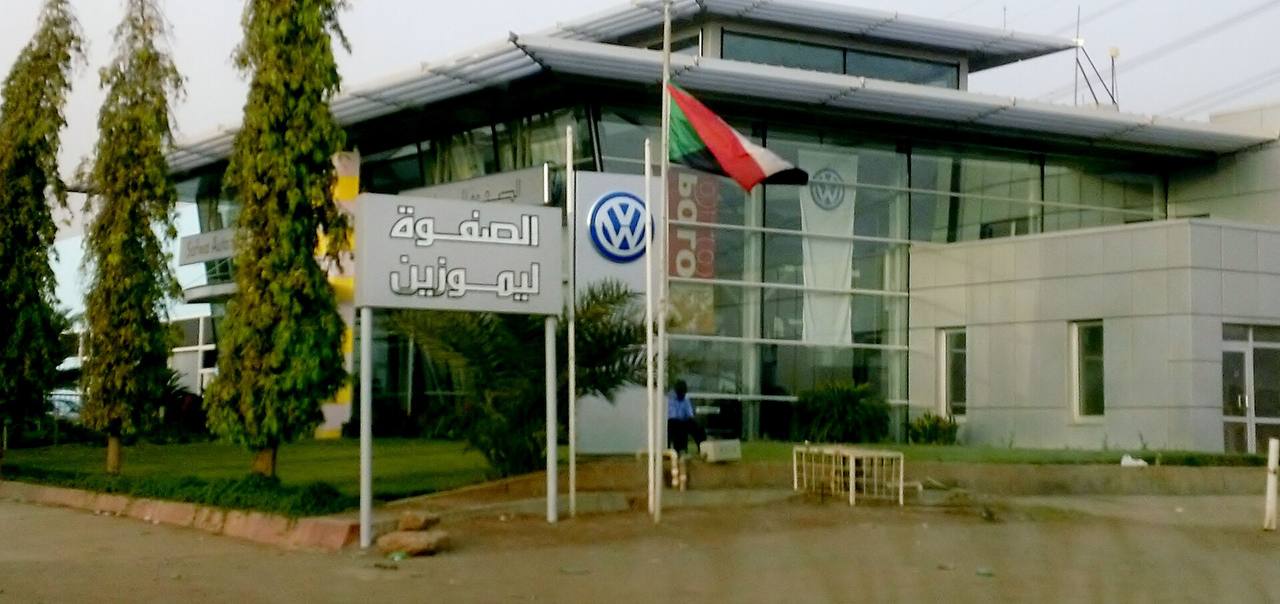
الوصف بالفصحى: مبنى شركة الصفوة ليموزين، وأمامه علم السودان وأشجار مزروعة في العشب
الوصف بالعامية السودانية: مبنى شركة الصفوة ليموزين قدامو في علم السودان وشجر مزروع في النجيلة
التصنيف: Public Spaces & Infrastructure